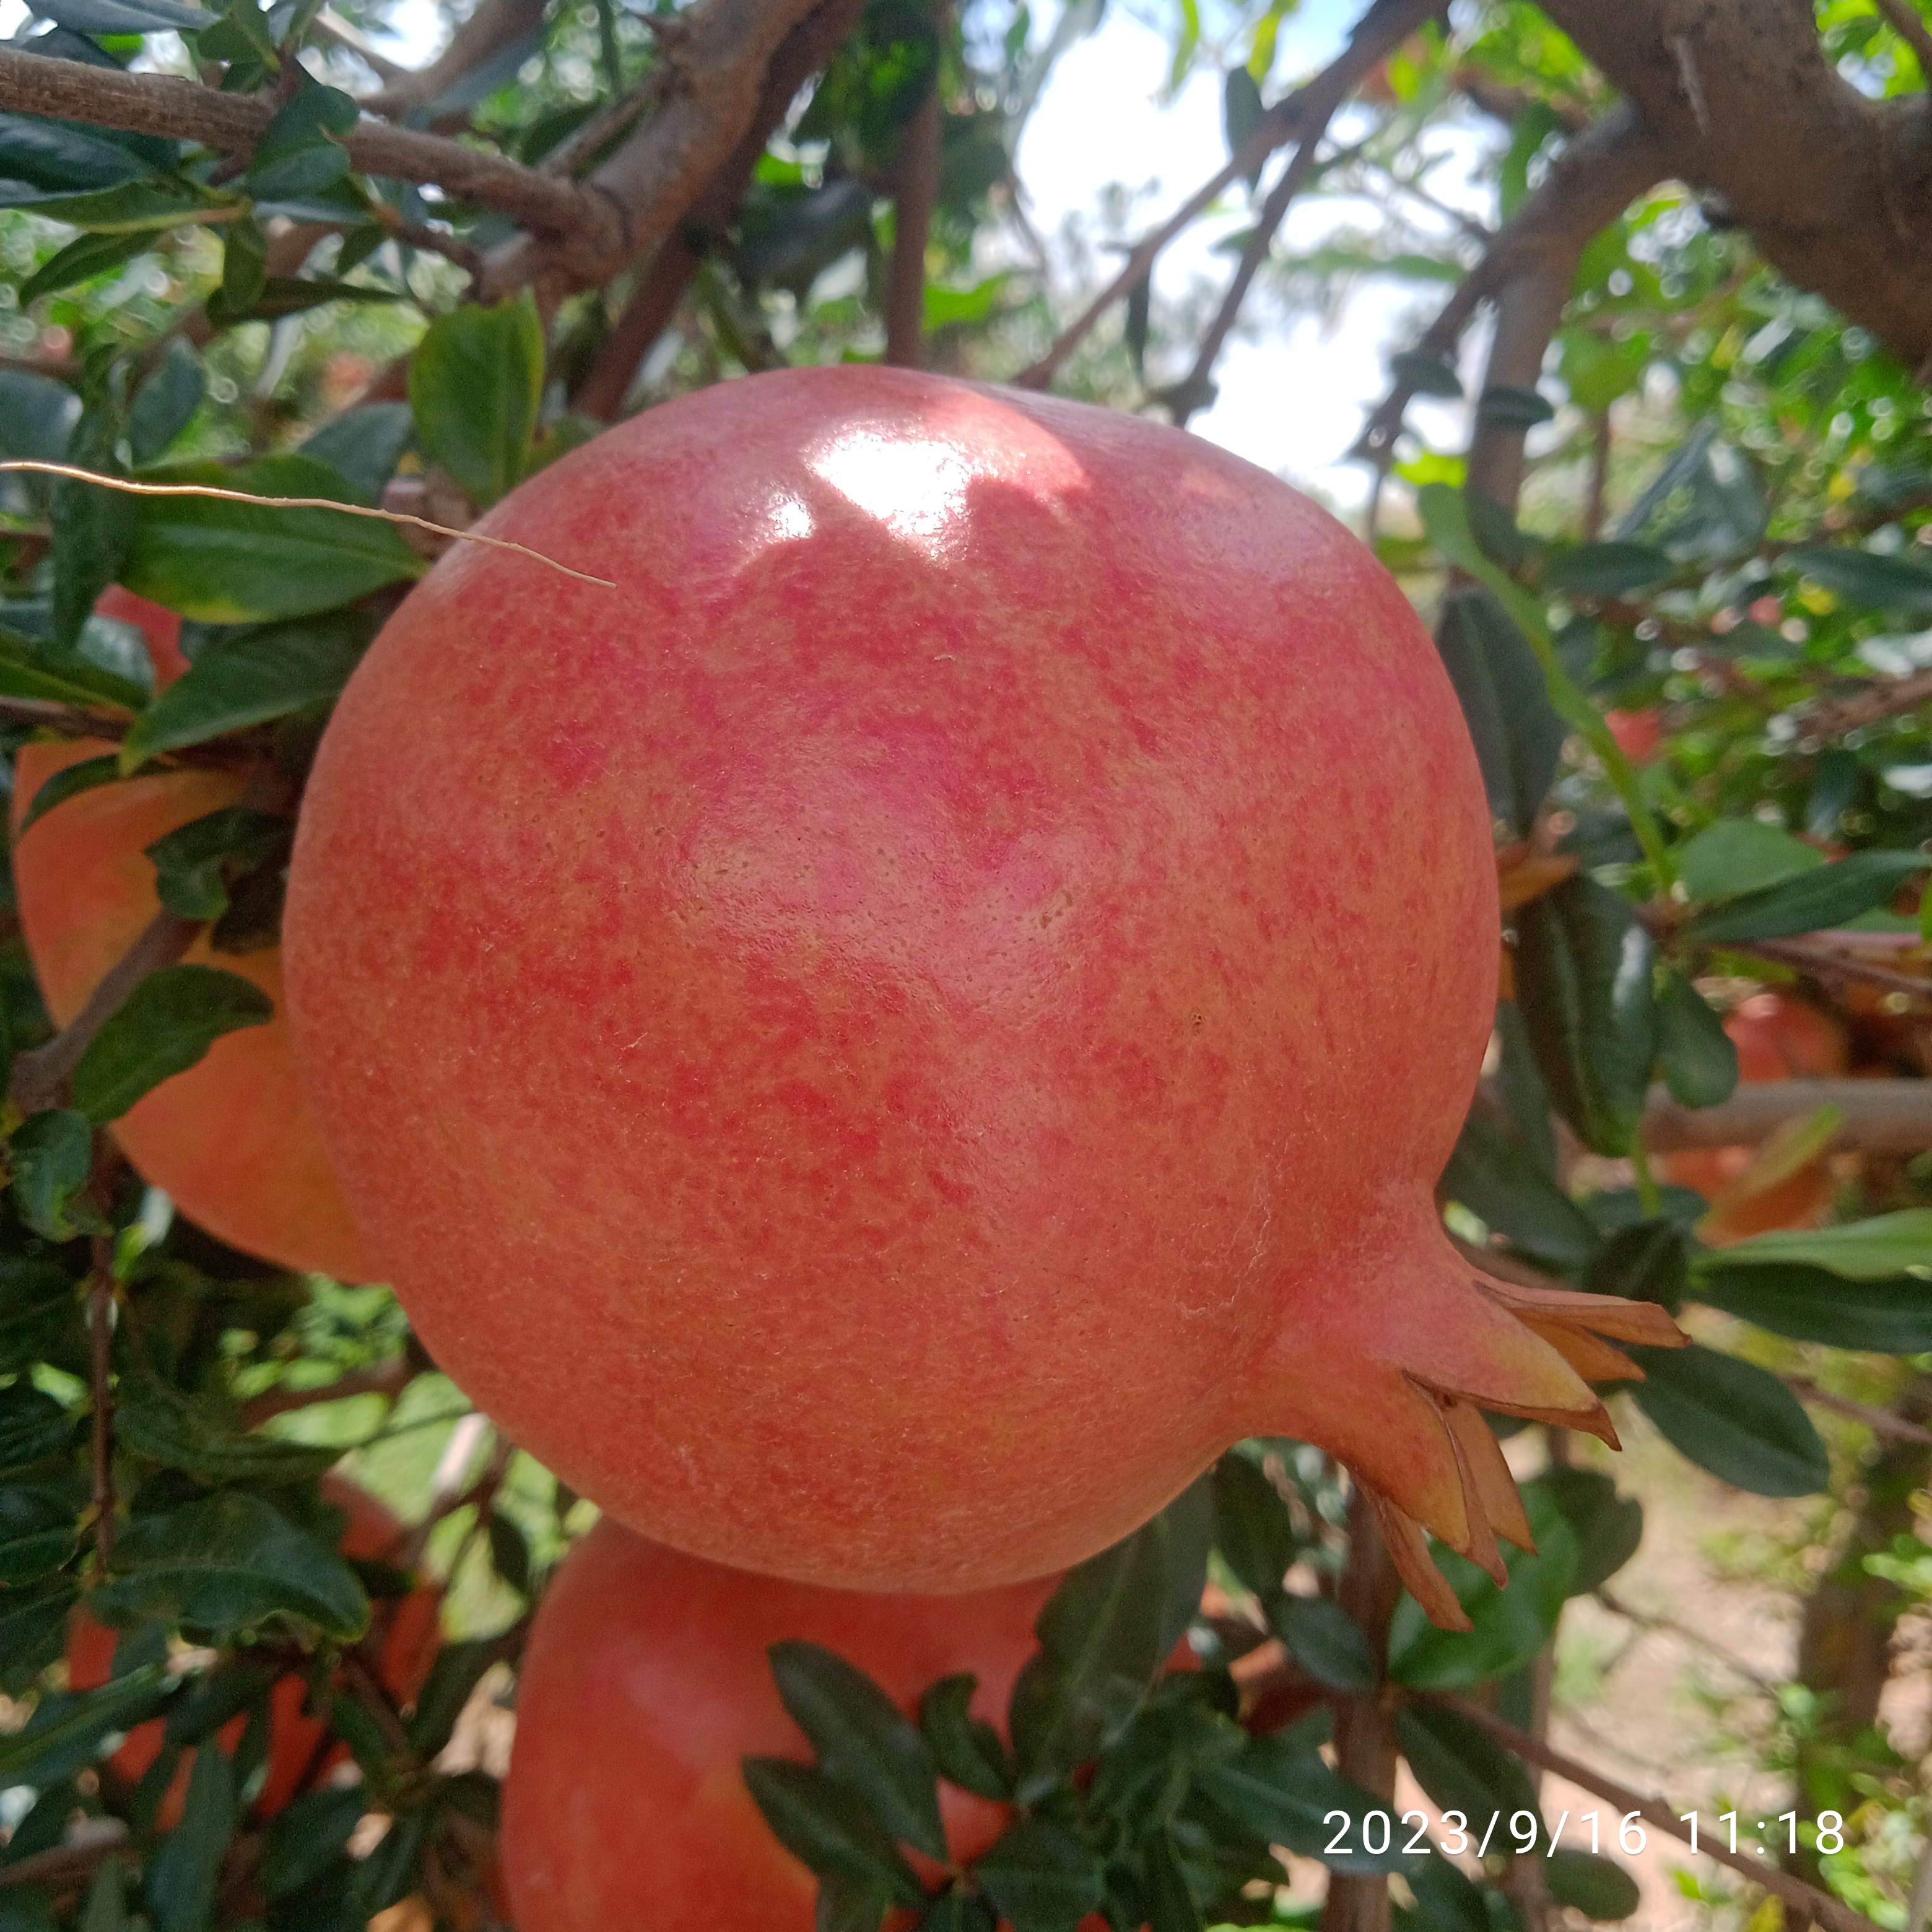
Label: Healthy